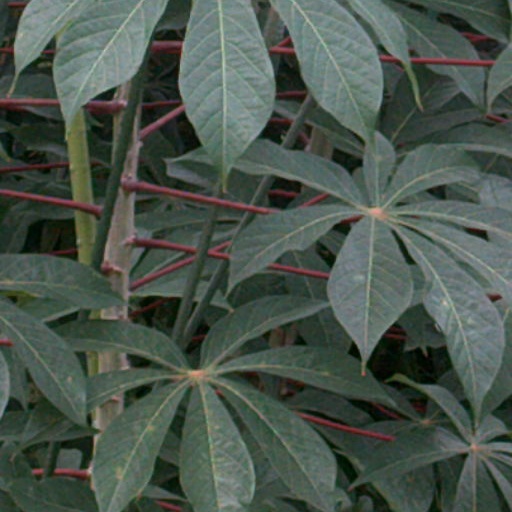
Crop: cassava